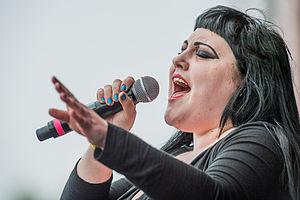
Careless Whisper est la première chanson en solo de l'auteur-compositeur-interprète et producteur anglais George Michael. Écrite en 1981 par celui-ci avec la complicité d'Andrew Ridgeley, l'autre membre du groupe de musique pop Wham!, elle est enregistrée aux studios SARM West de Londres en octobre 1983. Le single sort en juillet 1984 au Royaume-Uni, sous le label discographique Epic. Trois mois plus tard, l'œuvre musicale apparaît parmi les titres de l'album Make It Big de Wham!.